Wildlife of Kerala

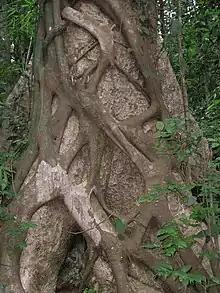
Figs ("Ficus" species) like this strangler fig are an important floral element and support many frugivores

Eastern Kerala's windward mountains shelter tropical moist forests and tropical dry forests which are generally characteristic of the wider Western Ghats: crowns of giant "sonokeling" (binomial nomenclature: "Dalbergia latifolia" — Indian rosewood), "anjili" ("Artocarpus hirsuta"), "mullumurikku" ("Erythrina"), "Cassia", and other trees dominate the canopies of large tracts of virgin forest. Overall, Kerala's forests are home to more than 1,000 species of trees. Smaller flora include bamboo, wild black pepper ("Piper nigrum"), wild cardamom, the calamus rattan palm ("Calamus rotang" — a type of giant grass), and aromatic vetiver grass ("Vetiveria zizanioides"). The world's oldest teak plantation, Conolly's Plot, is in Nilambur.